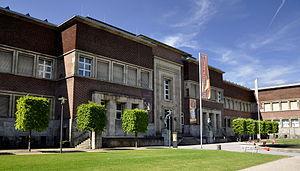
Le Museum Kunstpalast est un musée d'art à Düsseldorf en Allemagne. Il s'appelait jusqu'en 2001 Kunstmuseum Düsseldorf.